Technisches Rathaus

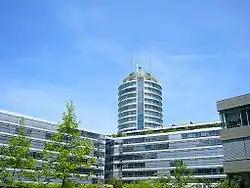
Technisches Rathaus

Technisches Rathaus is a building located in Munich, Bavaria, Germany.